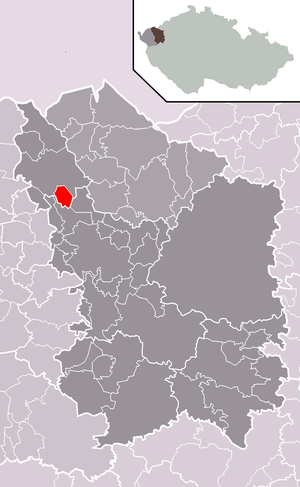
Smolné Pece est une commune du district et de la région de Karlovy Vary, en République tchèque. Sa population s'élevait à 194 habitants en 2018.